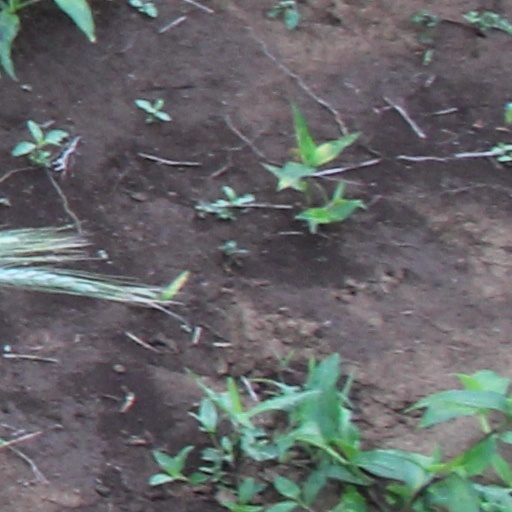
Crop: wheat